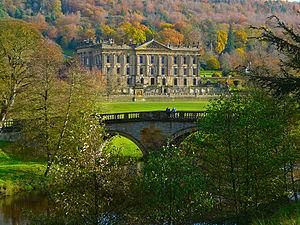
Fitzwilliam Darcy est un personnage de fiction créé par la romancière anglaise Jane Austen. C'est le protagoniste masculin de son roman le plus connu et le plus apprécié, Pride and Prejudice, paru en 1813. Il n'est jamais appelé par son prénom, mais toujours Monsieur Darcy par les dames et Darcy par son ami Charles Bingley, sa tante Lady Catherine de Bourgh, et la voix narratrice.